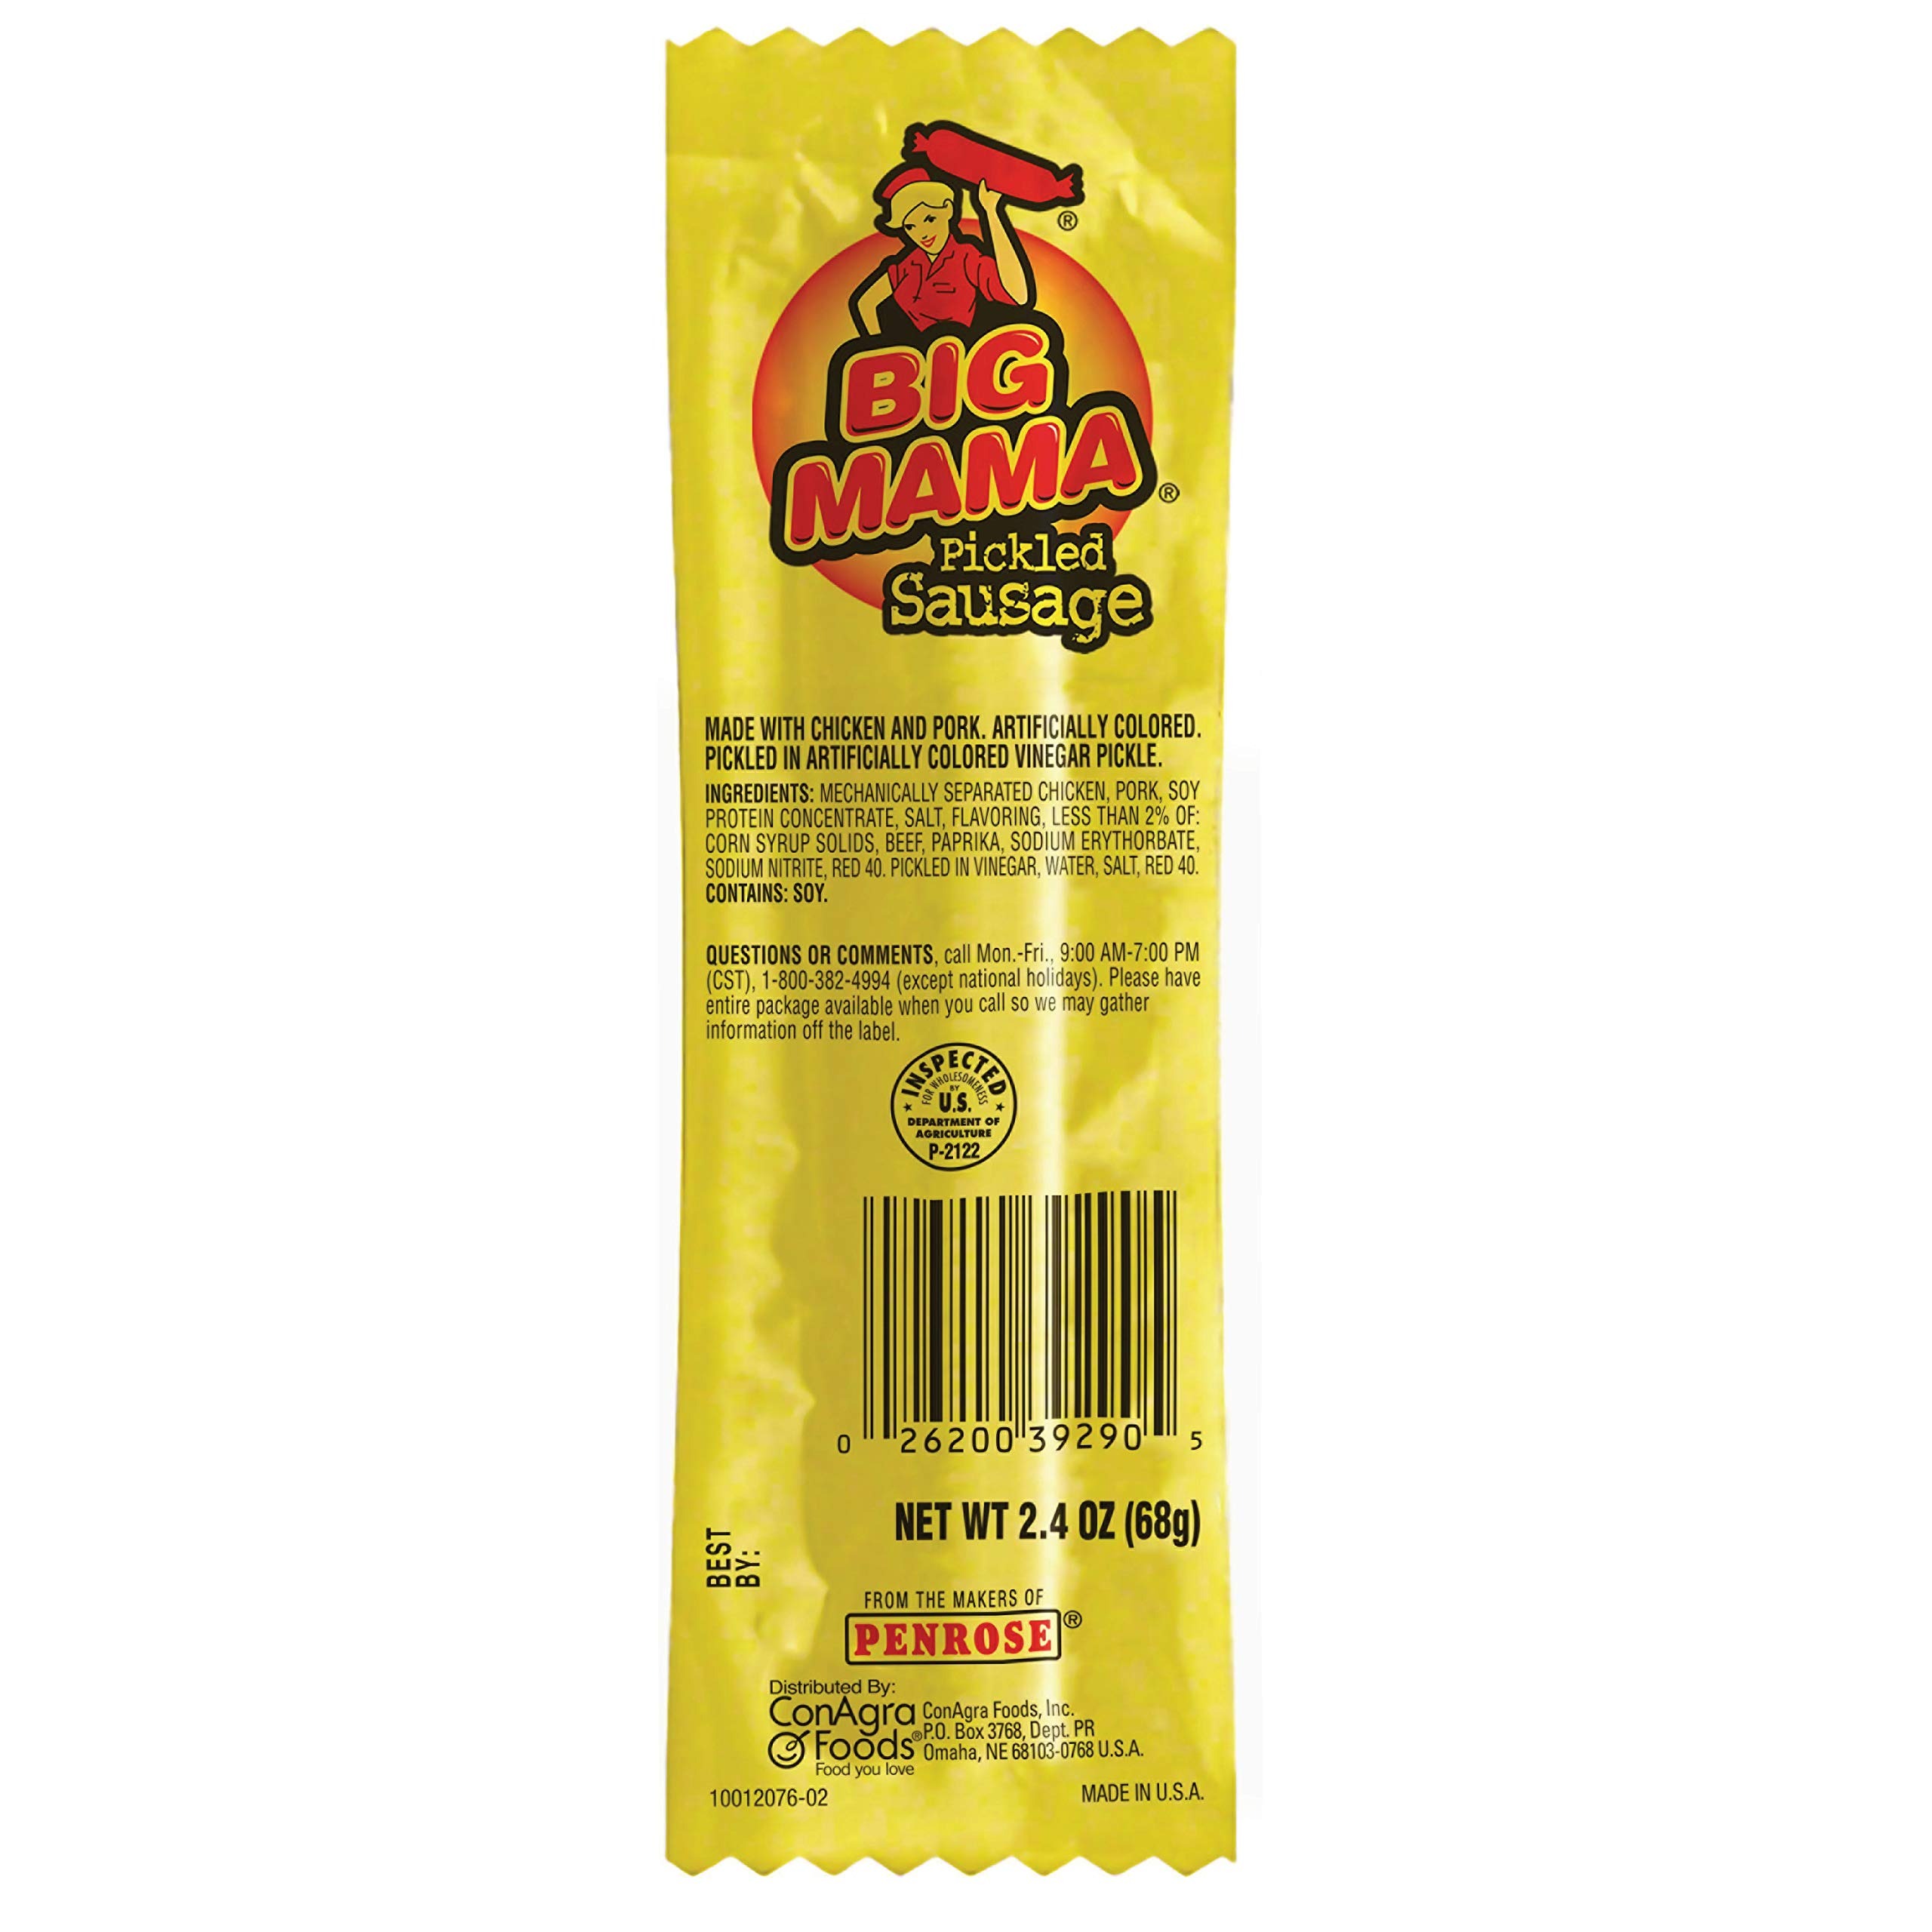
Item Name: Penrose Big Mama Pickled Sausages, Keto Friendly, 2.4 oz
Bullet Point 1: Take a work break and enjoy one-of-a-kind, delicious Penrose pickled sausages to spice up your day.
Bullet Point 2: Penrose pickled sausages are always made with quality ingredients, and are always ready to eat when you're craving a tasty, savory snack.
Bullet Point 3: They are perfect for times between meals or on the go when you need a boost.
Bullet Point 4: Find them in your local grocery or convenience store, and try all three mouthwatering signature flavors.
Bullet Point 5: Penrose Big Mama Pickled Sausages contain 160 calories with zero grams trans fat per serving.
Value: 2.4
Unit: Ounce

Price: 1.98